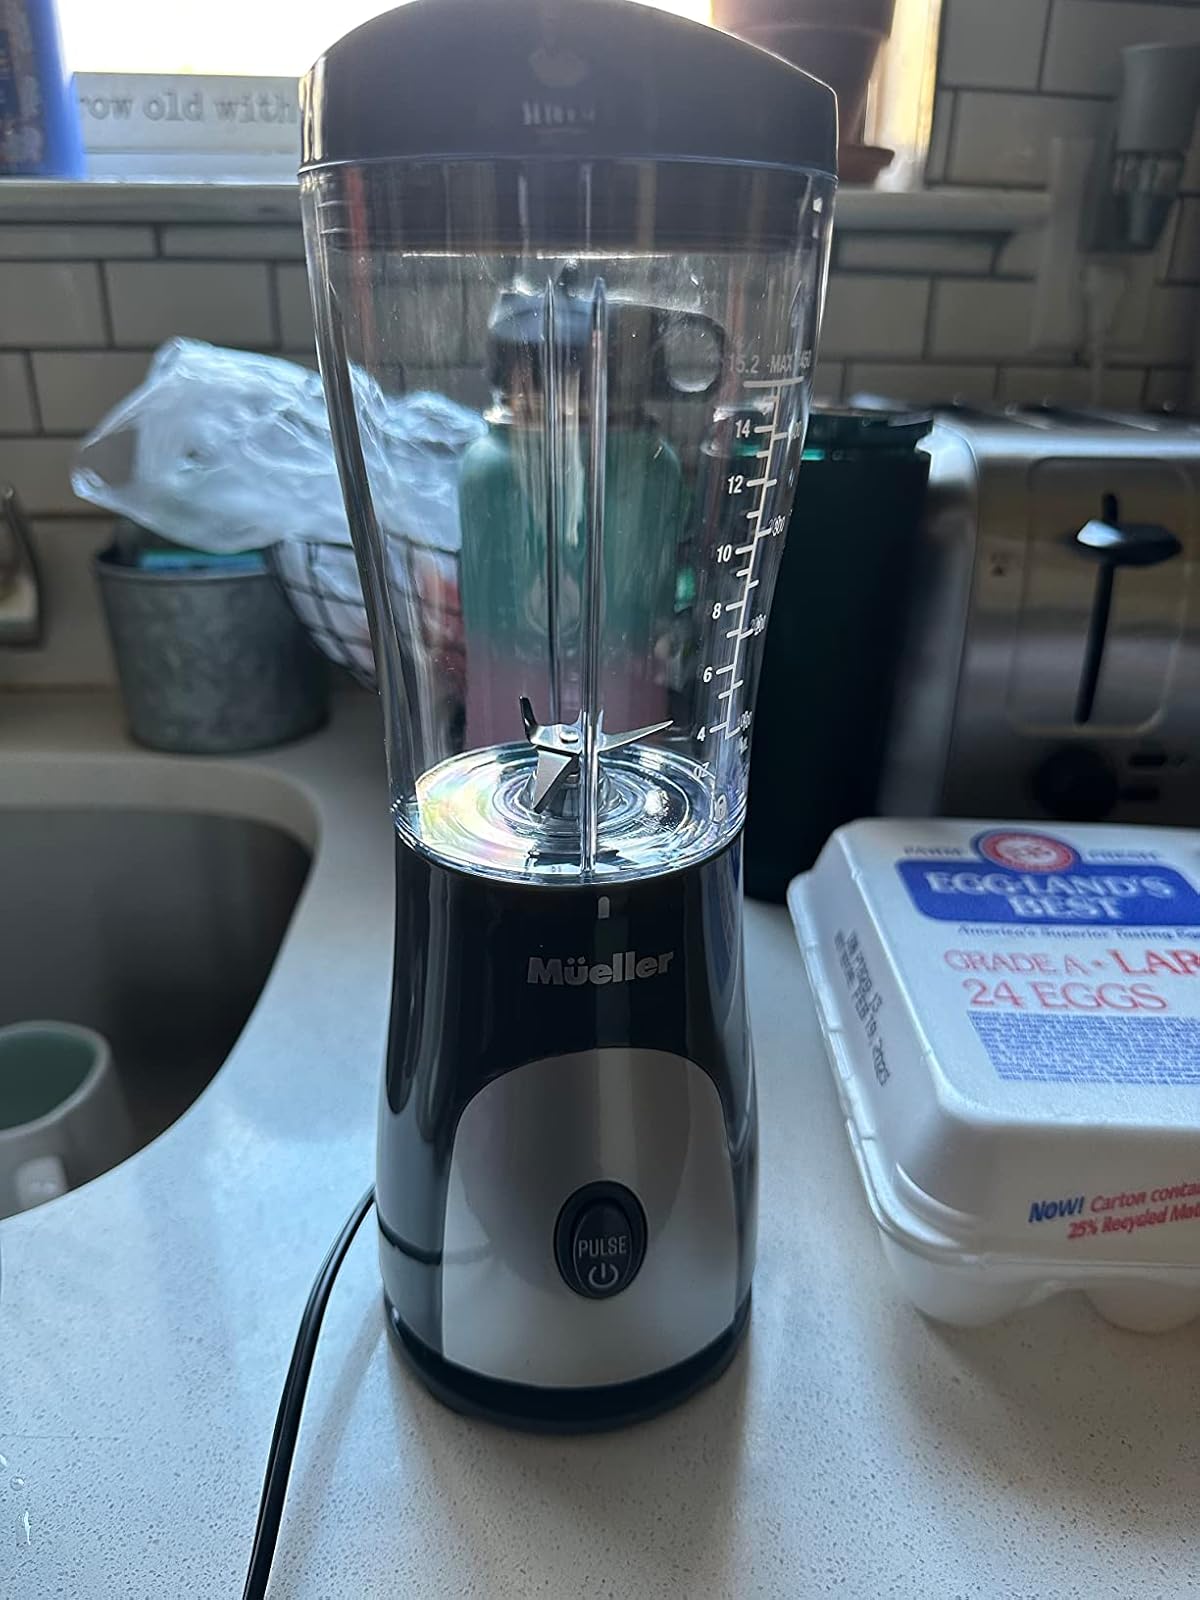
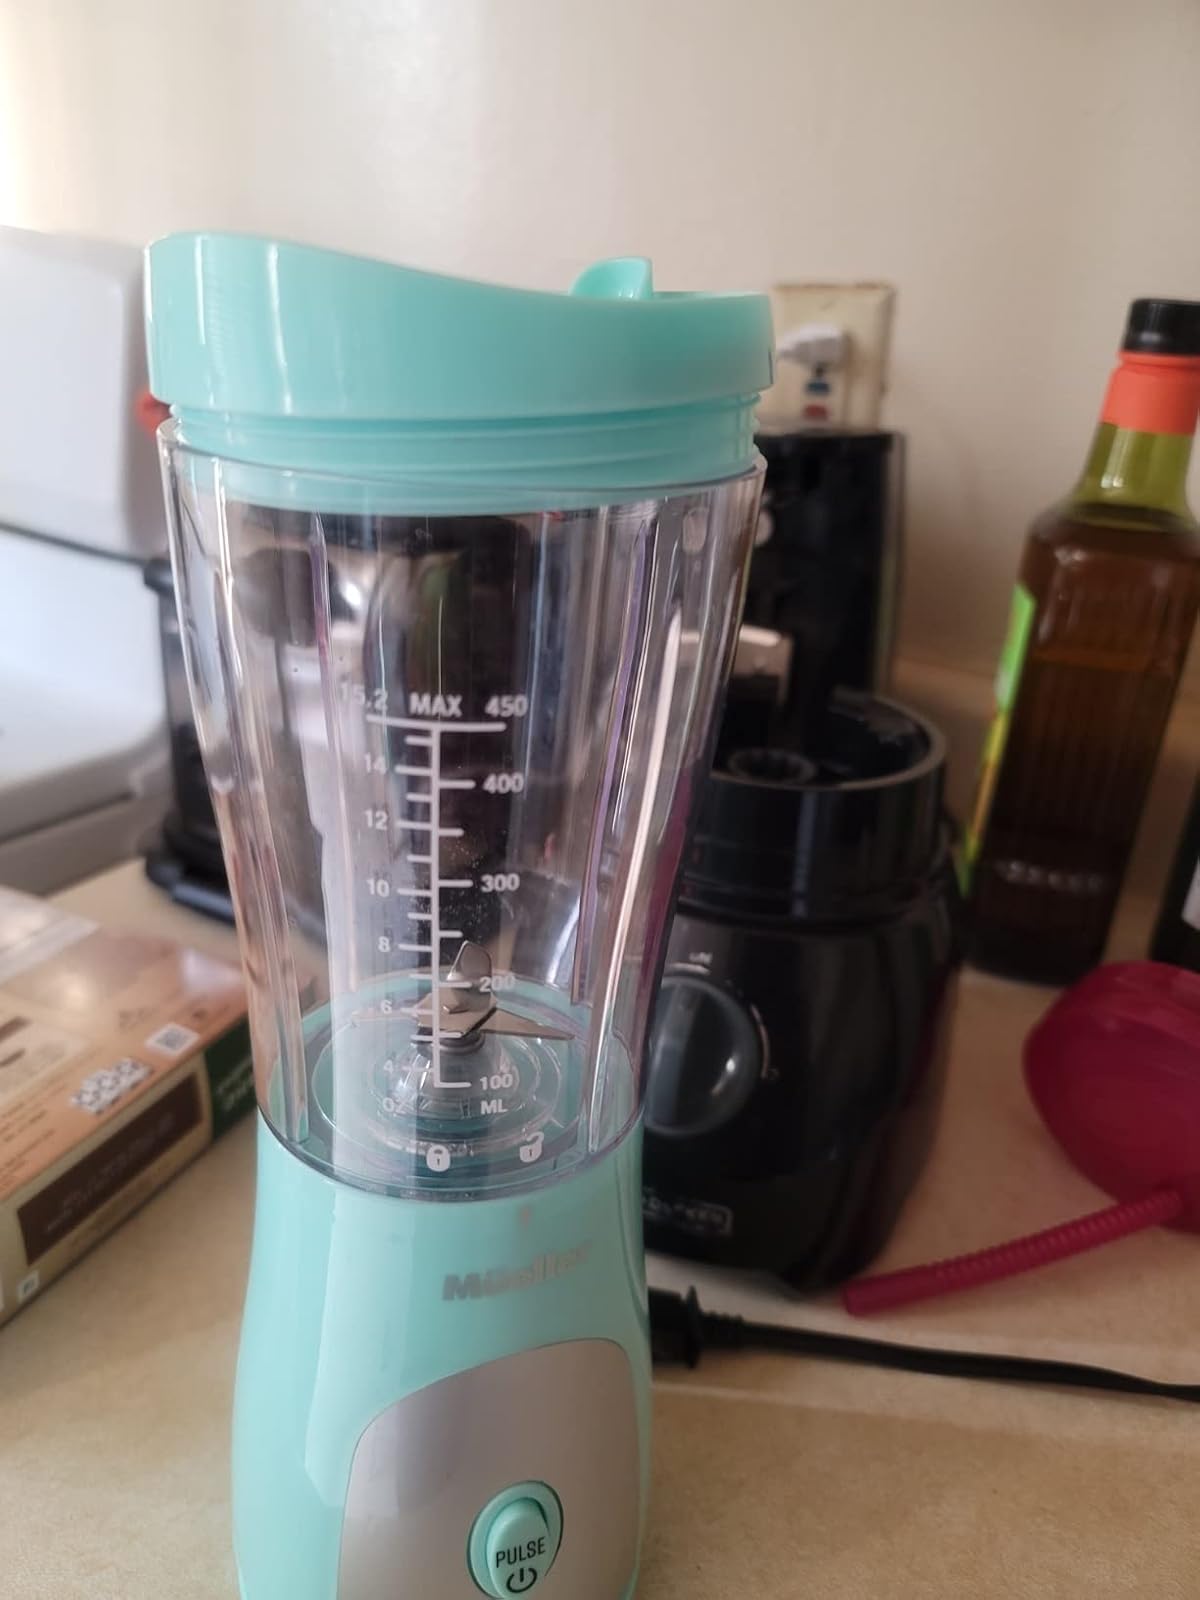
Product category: items_blender
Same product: no